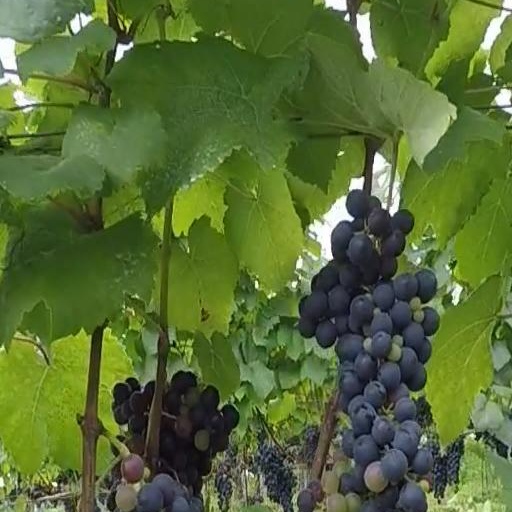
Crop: grape